History of the creation–evolution controversy

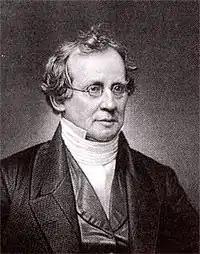
Theologian Charles Hodge, a critic of Charles Darwin's theories, also praised Darwin for his intellectual honesty

Conditions eased with economic recovery, and when "Vestiges of the Natural History of Creation" was anonymously published in 1844 its ideas of transmutation of species attracted wide public interest despite being attacked by the scientific establishment and many theologians who believed it to be in conflict with their interpretations of the biblical account of life's, especially humanity's, origin and development. However, radical Quakers, Unitarians and Baptists welcomed the book's ideas of "natural law" as supporting their struggle to overthrow the privileges of the Church of England.